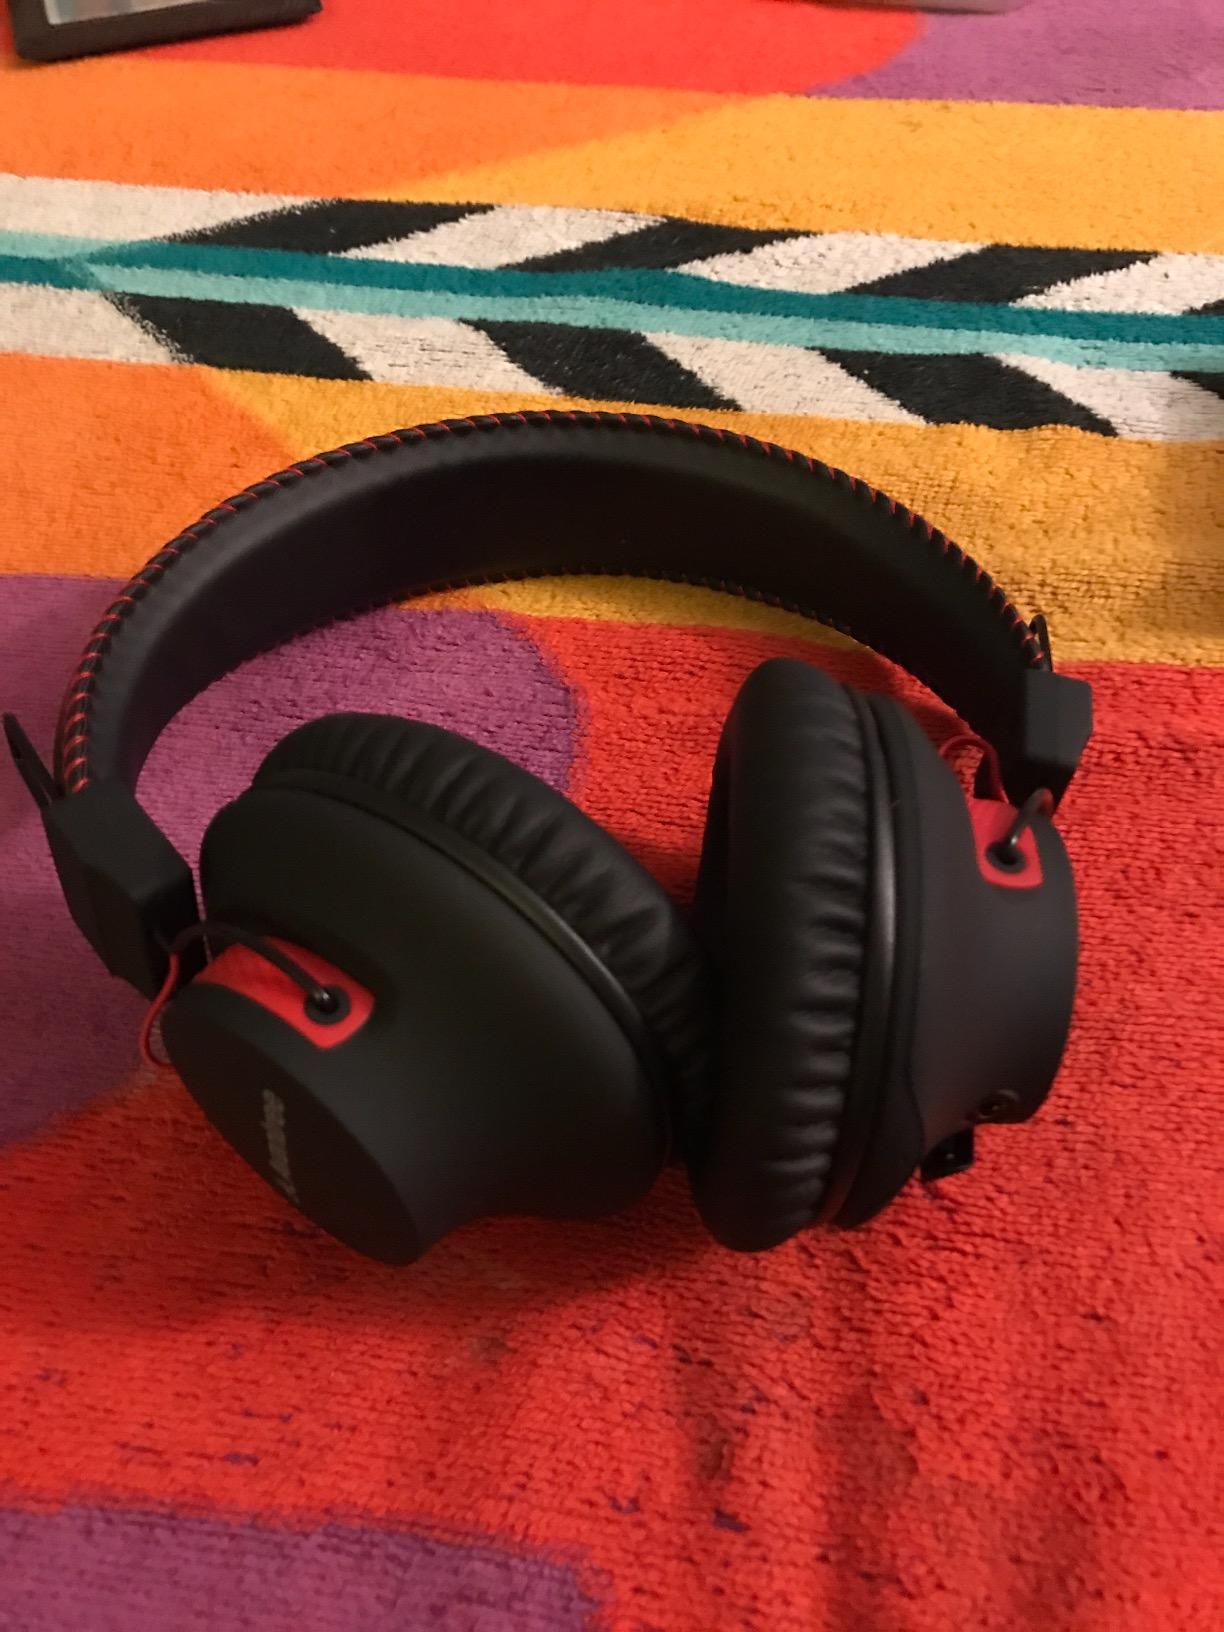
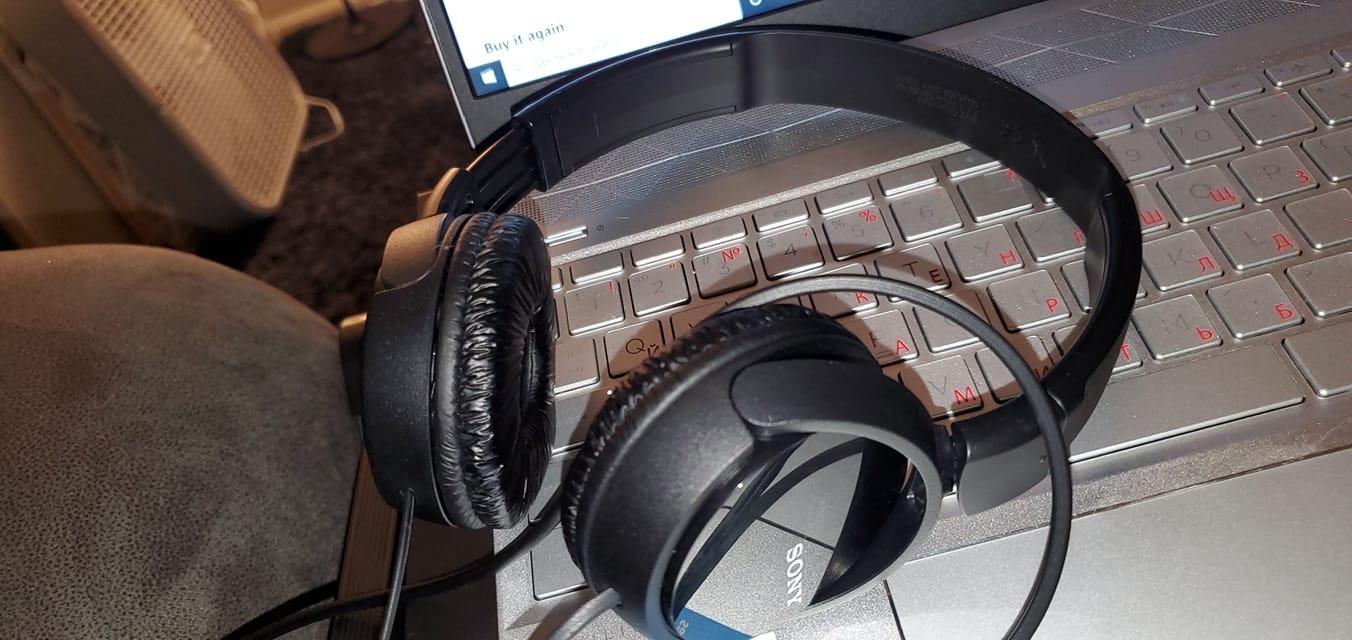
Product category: headphones
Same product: no